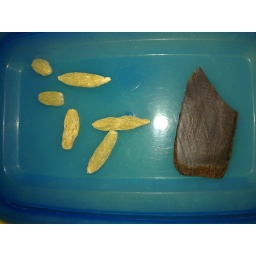
Boil with rice water - 2 table spoon for 10 minutes. I normally put them in the steamer.